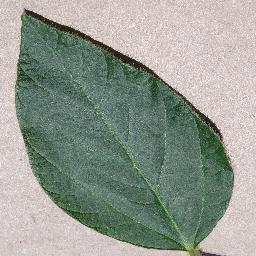
Label: Soybean___healthy